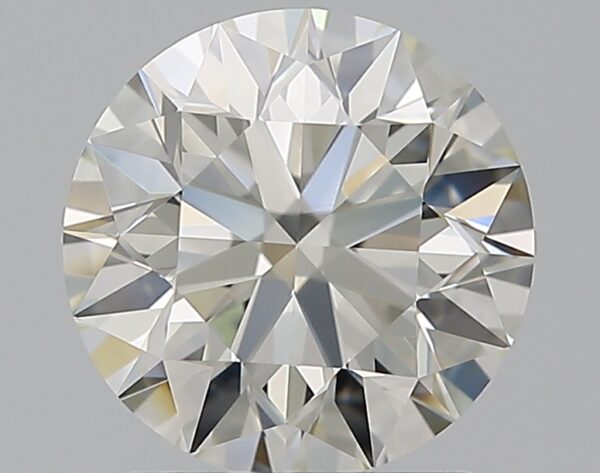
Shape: round
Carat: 1.5
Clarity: IF
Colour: J
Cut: EX
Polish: EX
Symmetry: EX
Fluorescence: N
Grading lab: GIA
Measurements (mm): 7.29 x 7.31 x 4.57